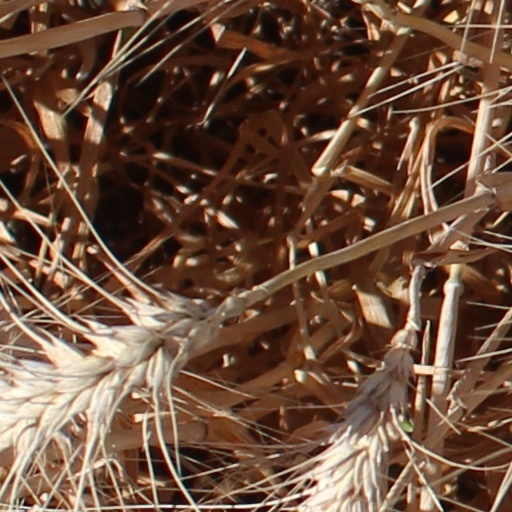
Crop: wheat